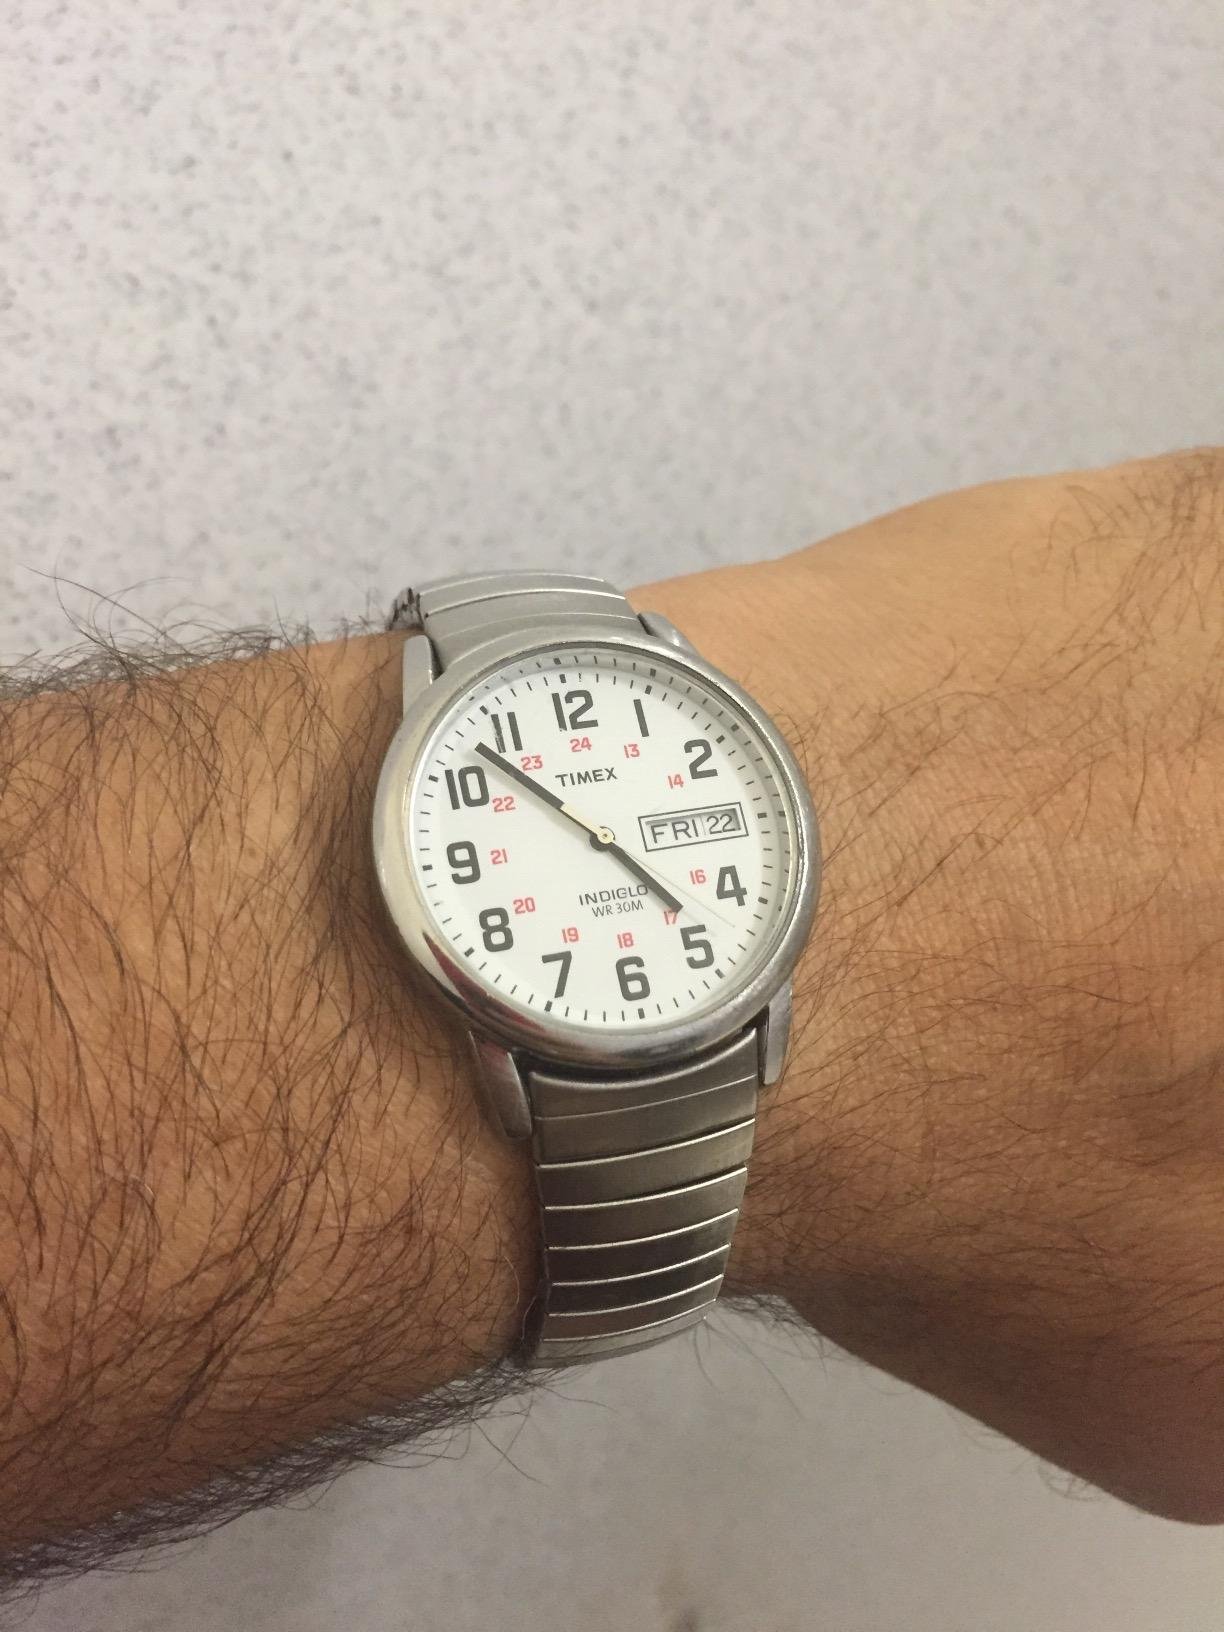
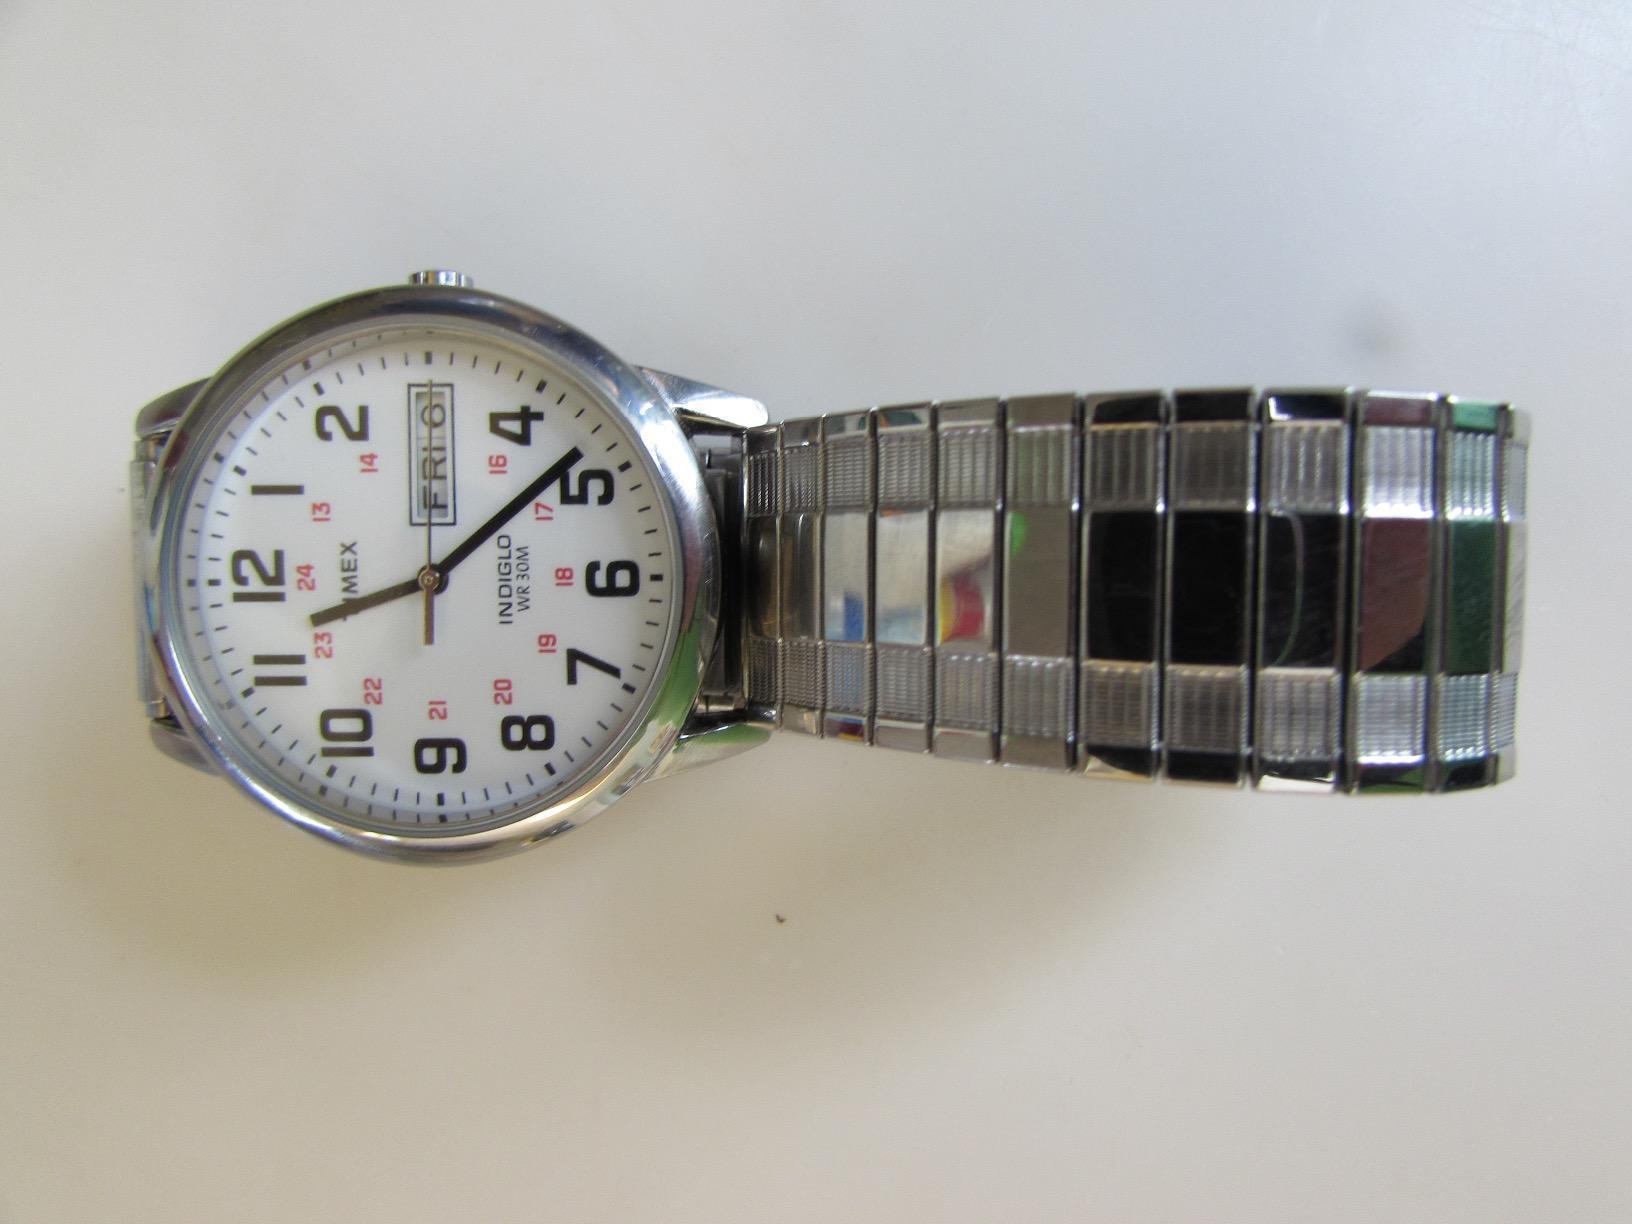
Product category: accessories_watch
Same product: yes